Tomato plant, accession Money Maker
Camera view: vertical (180 deg); turntable rotation: 0 degrees
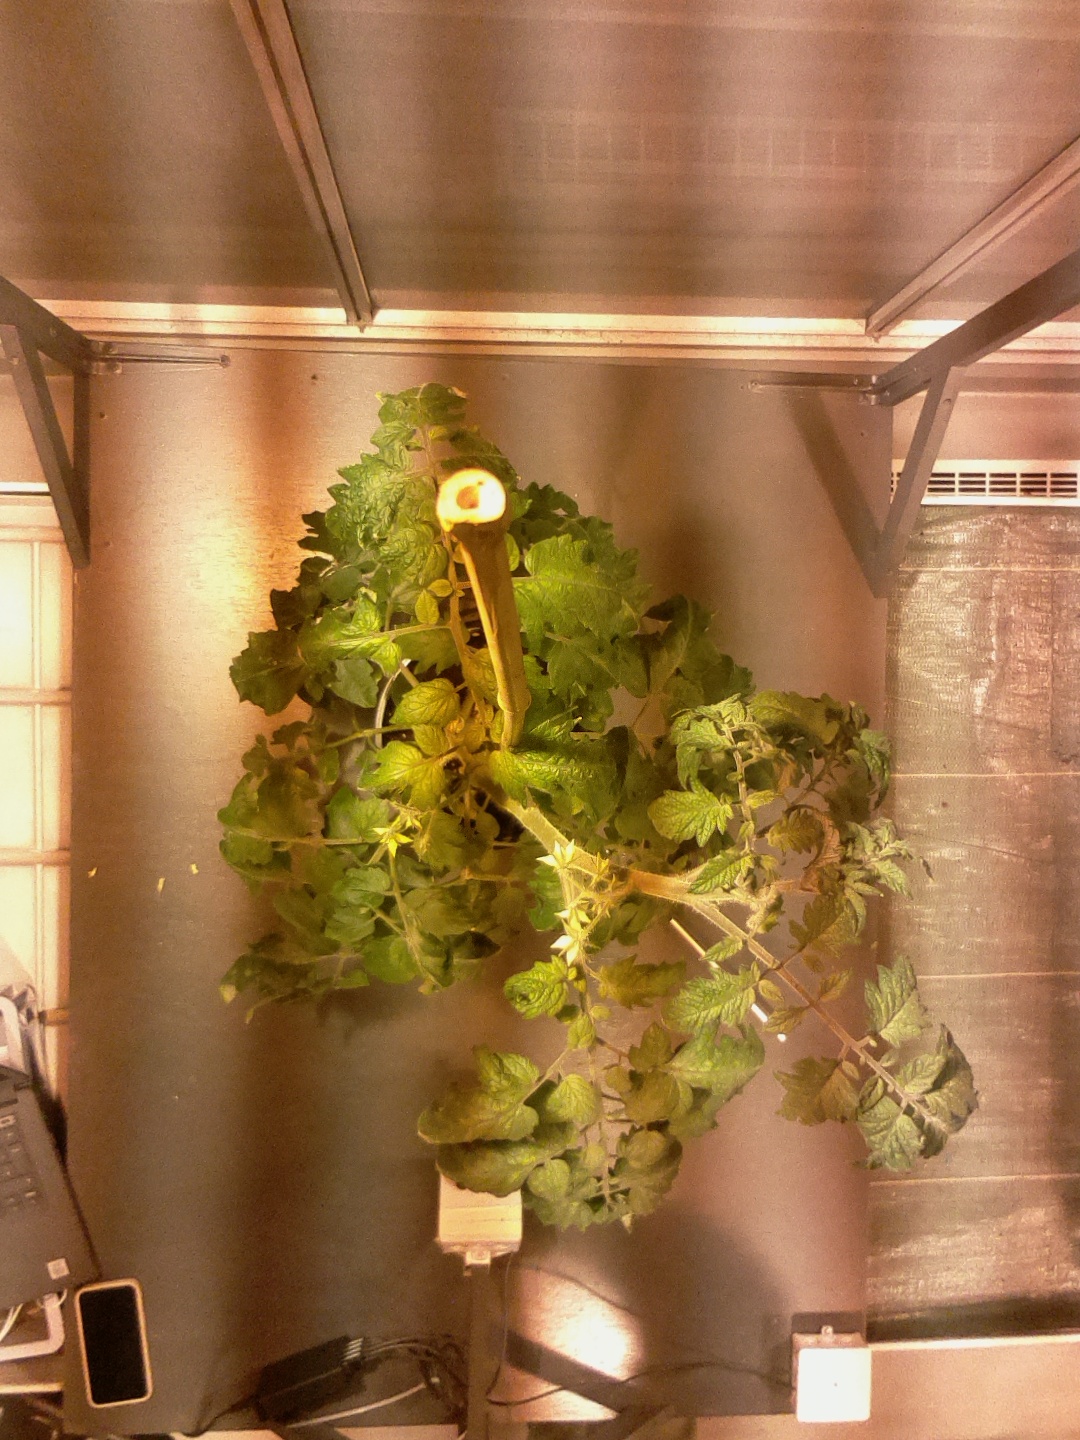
BBCH growth stage 69: End of flowering, 90%-100% of flowers open, more petals falling